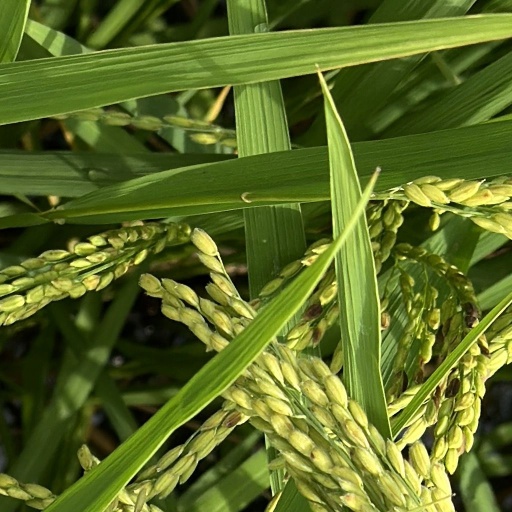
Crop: rice